Abdu Rozik

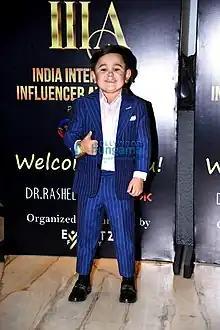
Rozik in 2022

Abdurozik Savriqul Muhammadroziqi (born 23 September 2003), known professionally as Abdu Rozik, is a Tajikistani playback singer and social media influencer based in Dubai, UAE. In 2022, he participated in the Indian reality show "Bigg Boss 16". He's currently a participant in "Colors TV" cooking based popular show, "Laughter Chefs – Unlimited Entertainment 2".